Earl Norem

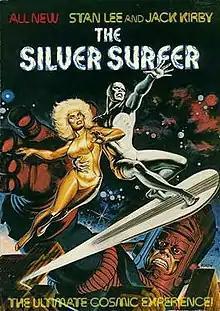
Norem's cover for "The Silver Surfer" (Fireside, 1978).

He worked on such Marvel Comics projects as "Savage Sword of Conan", "He-Man and the Masters of the Universe Magazine", "Marvel Preview", "Tales of the Zombie", "Monsters Unleashed", "Planet of the Apes", "Rampaging Hulk", "The Silver Surfer", and storybooks featuring Spider-Man and the Fantastic Four.